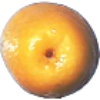
Label: kumquats